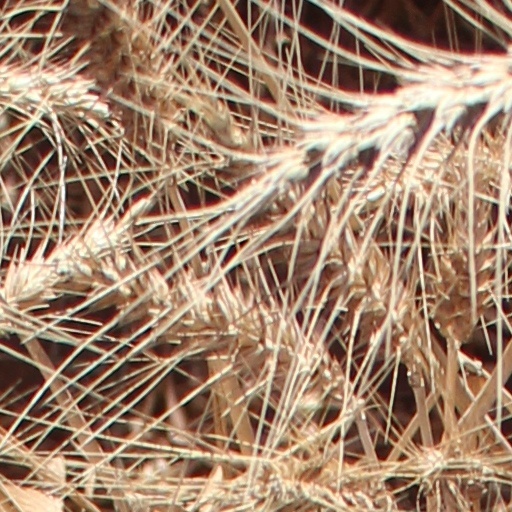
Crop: wheat